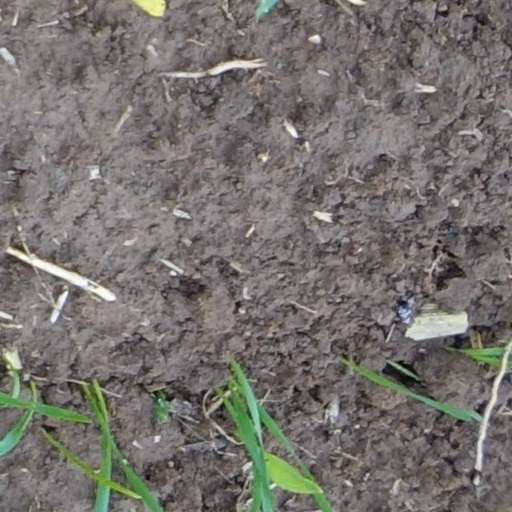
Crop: wheat